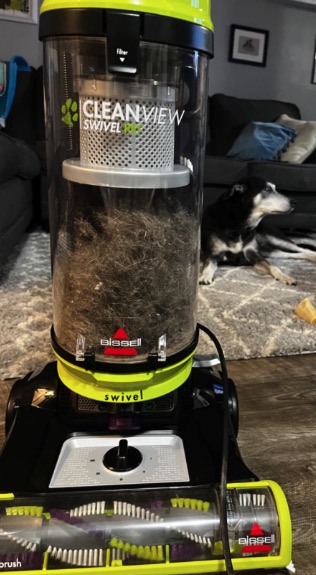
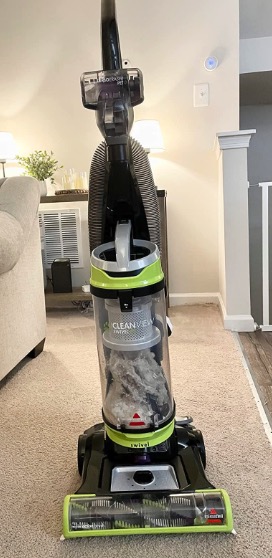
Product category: items_vacuum
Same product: yes